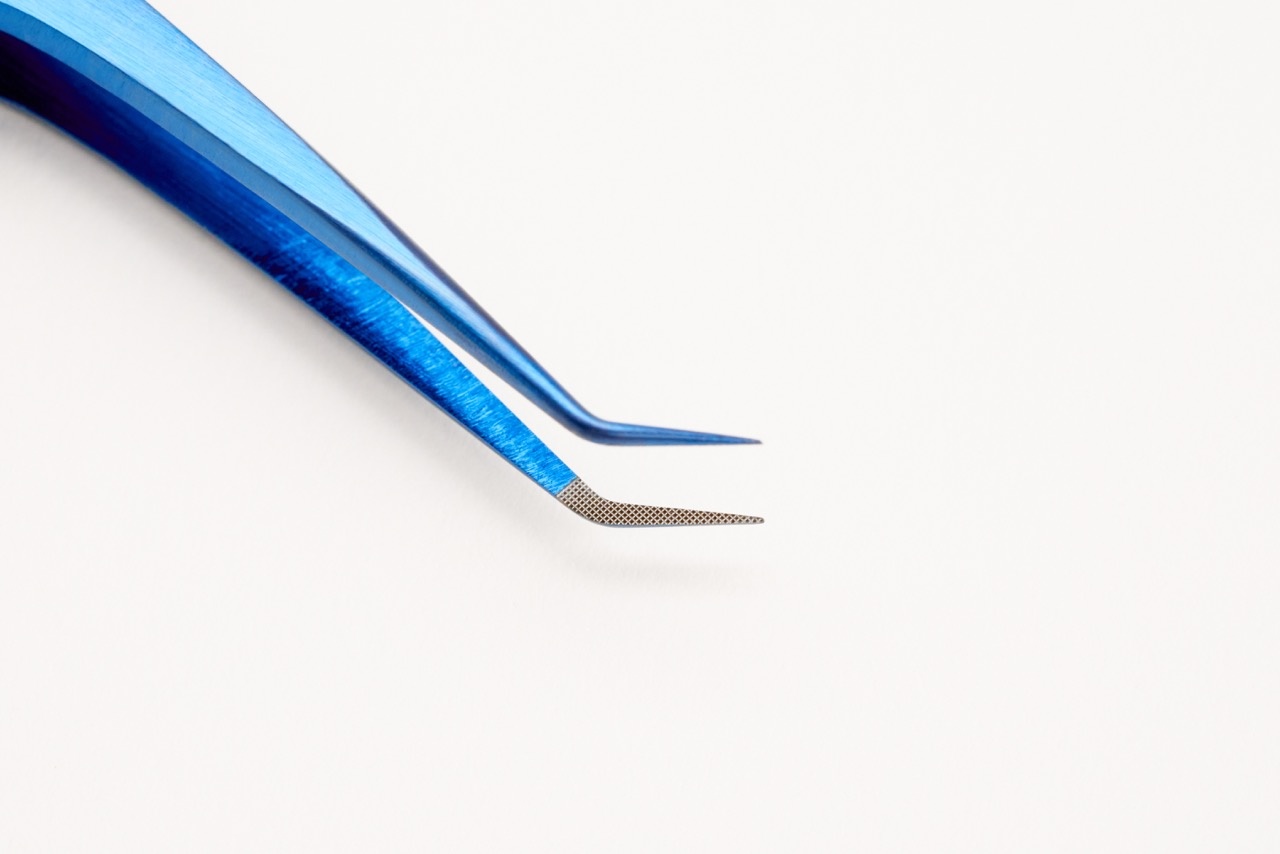
Micro Grip The B.F.F. (Short) - Isolation Tweezer
Meet the best friend of any lash artist: the B.F.F. isolation tweezer with our Micro Grip finish. The micro grip finish holds tight to every eyelash extension for a slip-free, "no lash left behind" grip. If you've ever faced the challenge of slipping lash extensions- this finish is for you. The B.F.F. tweezer is super reliable and helpful (like any good bestie). Its sharp 45-degree angle makes separating a natural lash surprisingly easy, allowing for a more accurate attachment. Regardless of application preference and experience, all lash artists need a B.F.F. in their life. Lightweight. Super skinny curved foot. Slim body. Made from high-quality Japanese stainless steel. Super sharp & precise. 45-degree angle. Ergonomically designed to sit comfortably in the hand. 120mm Hey friend, please recycle my tube. Individually hand tested by our team. Perfect for isolation. Care Instructions: Cleanse with soap and water and disinfect with an EPA-registered disinfecting solution between each use. Acetone may be used to remove adhesive prior to disinfection.
Brand: Untamed Artistry
Category: Health & Beauty > Personal Care > Tweezers